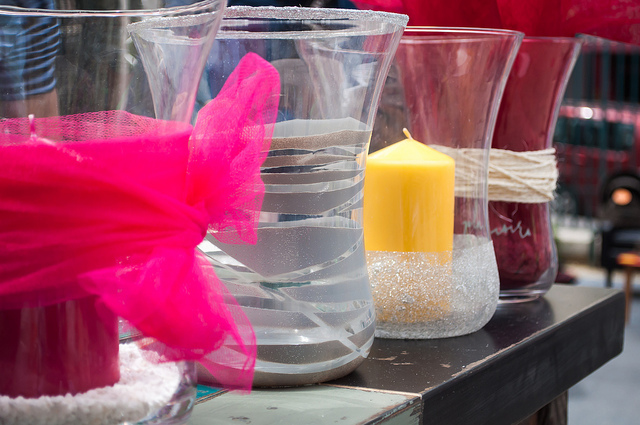
user: Given an image and a question. Answer the question in a short answer. Question: What is the yellow item located inside of the glass? Short Answer:
assistant: candle